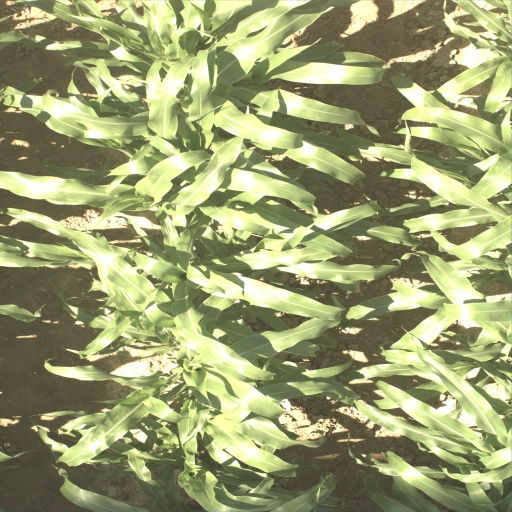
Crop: sorghum